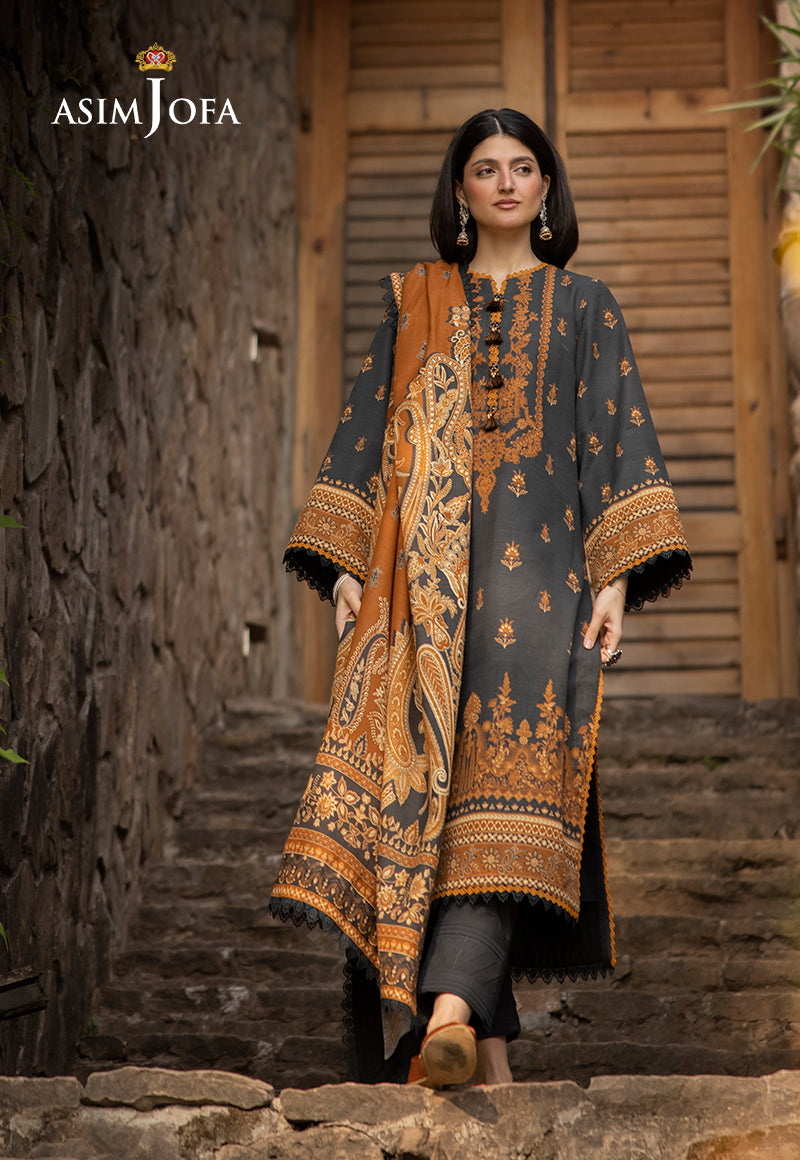
black and grey embroidered salwar suit